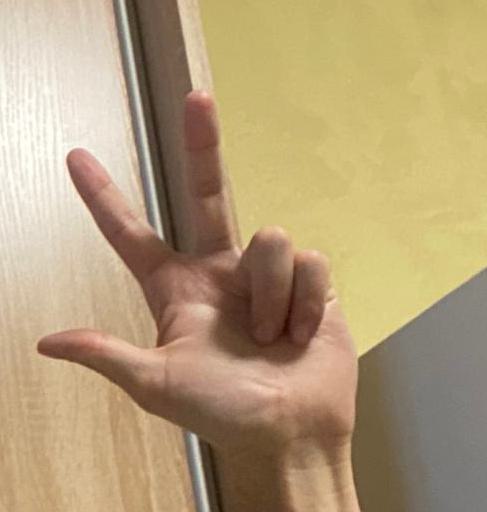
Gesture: three2